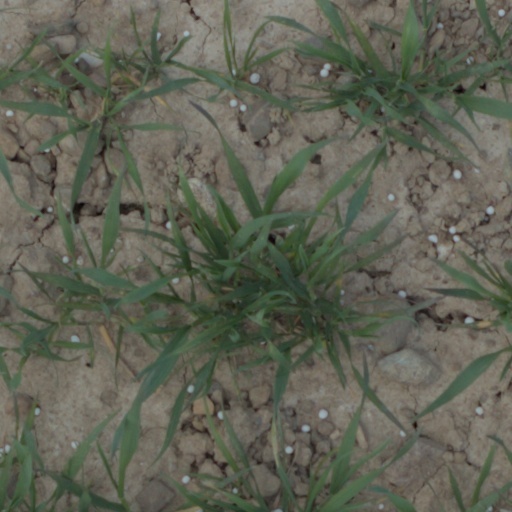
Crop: wheat